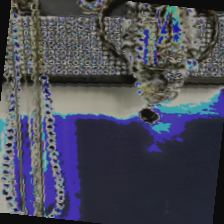
Label: has bracelet mod